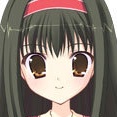
Portrait style: Anime Portrait